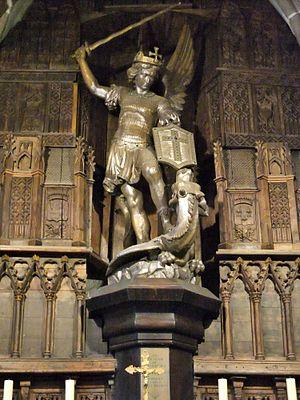
Statue de Saint-Michel, Eglise Saint-Pierre du Mont Saint-Michel, France